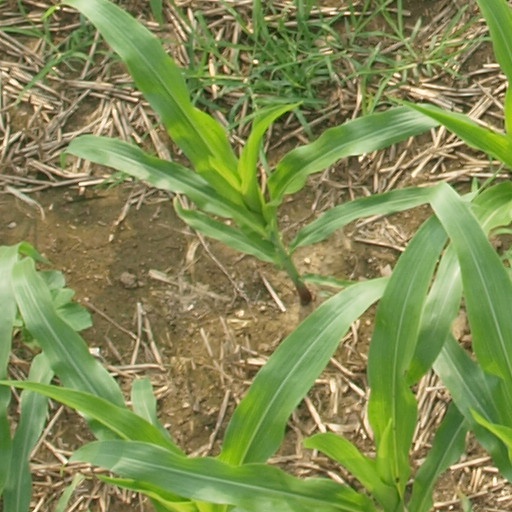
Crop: maize; corn